South Center School House

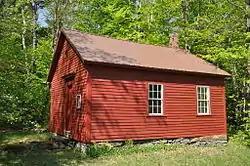

The South Center School House is a historic one-room school house on Washington Mountain Road in Washington, Massachusetts. Built in 1880, it is the town's only surviving district school building. It was listed on the National Register of Historic Places in 1986.